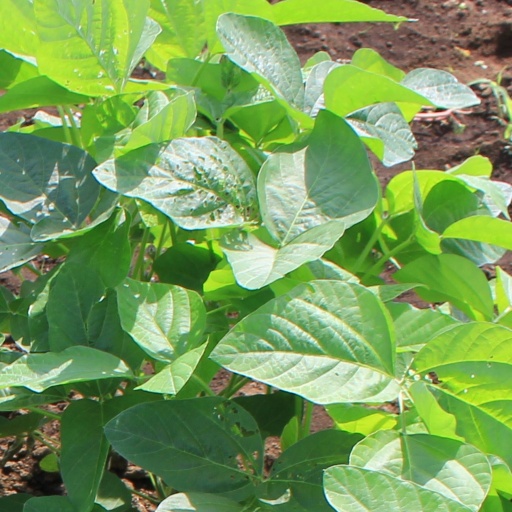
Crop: soybean